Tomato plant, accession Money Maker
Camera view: vertical (180 deg); turntable rotation: 30 degrees
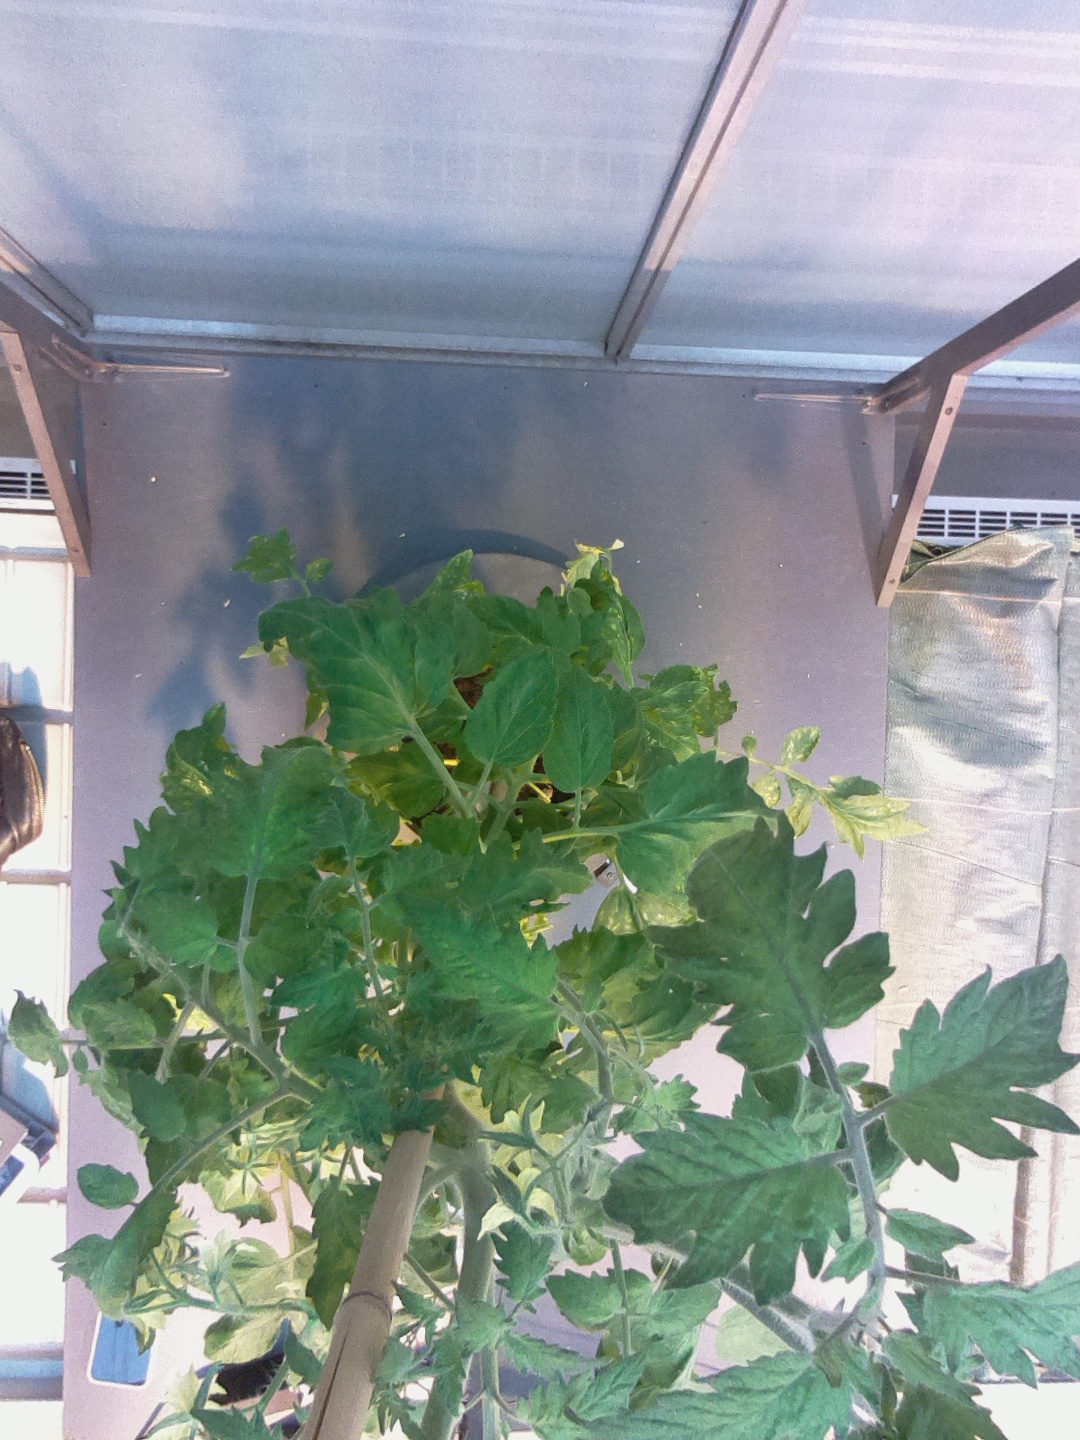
BBCH growth stage 67: Full flowering, 70%-80% of flowers open, more petals falling